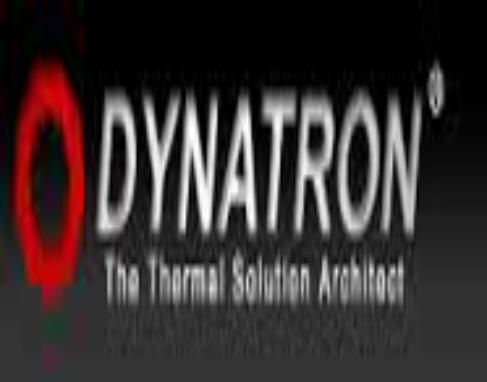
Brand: Dynatron
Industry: Electronic